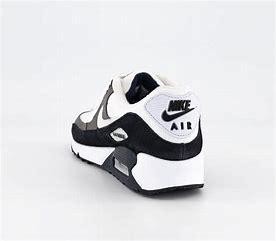
Brand: Nike
Model: Air Max 90 Sale